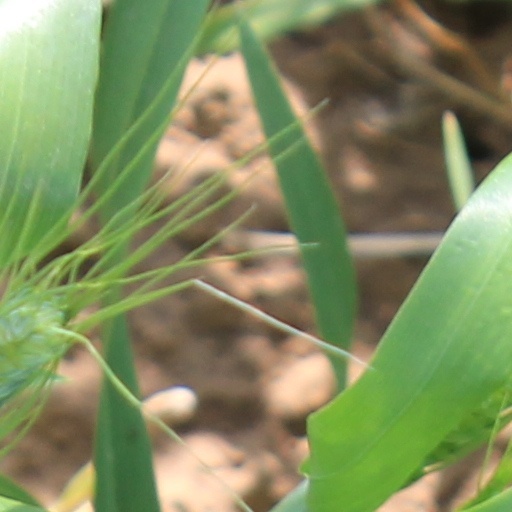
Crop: wheat